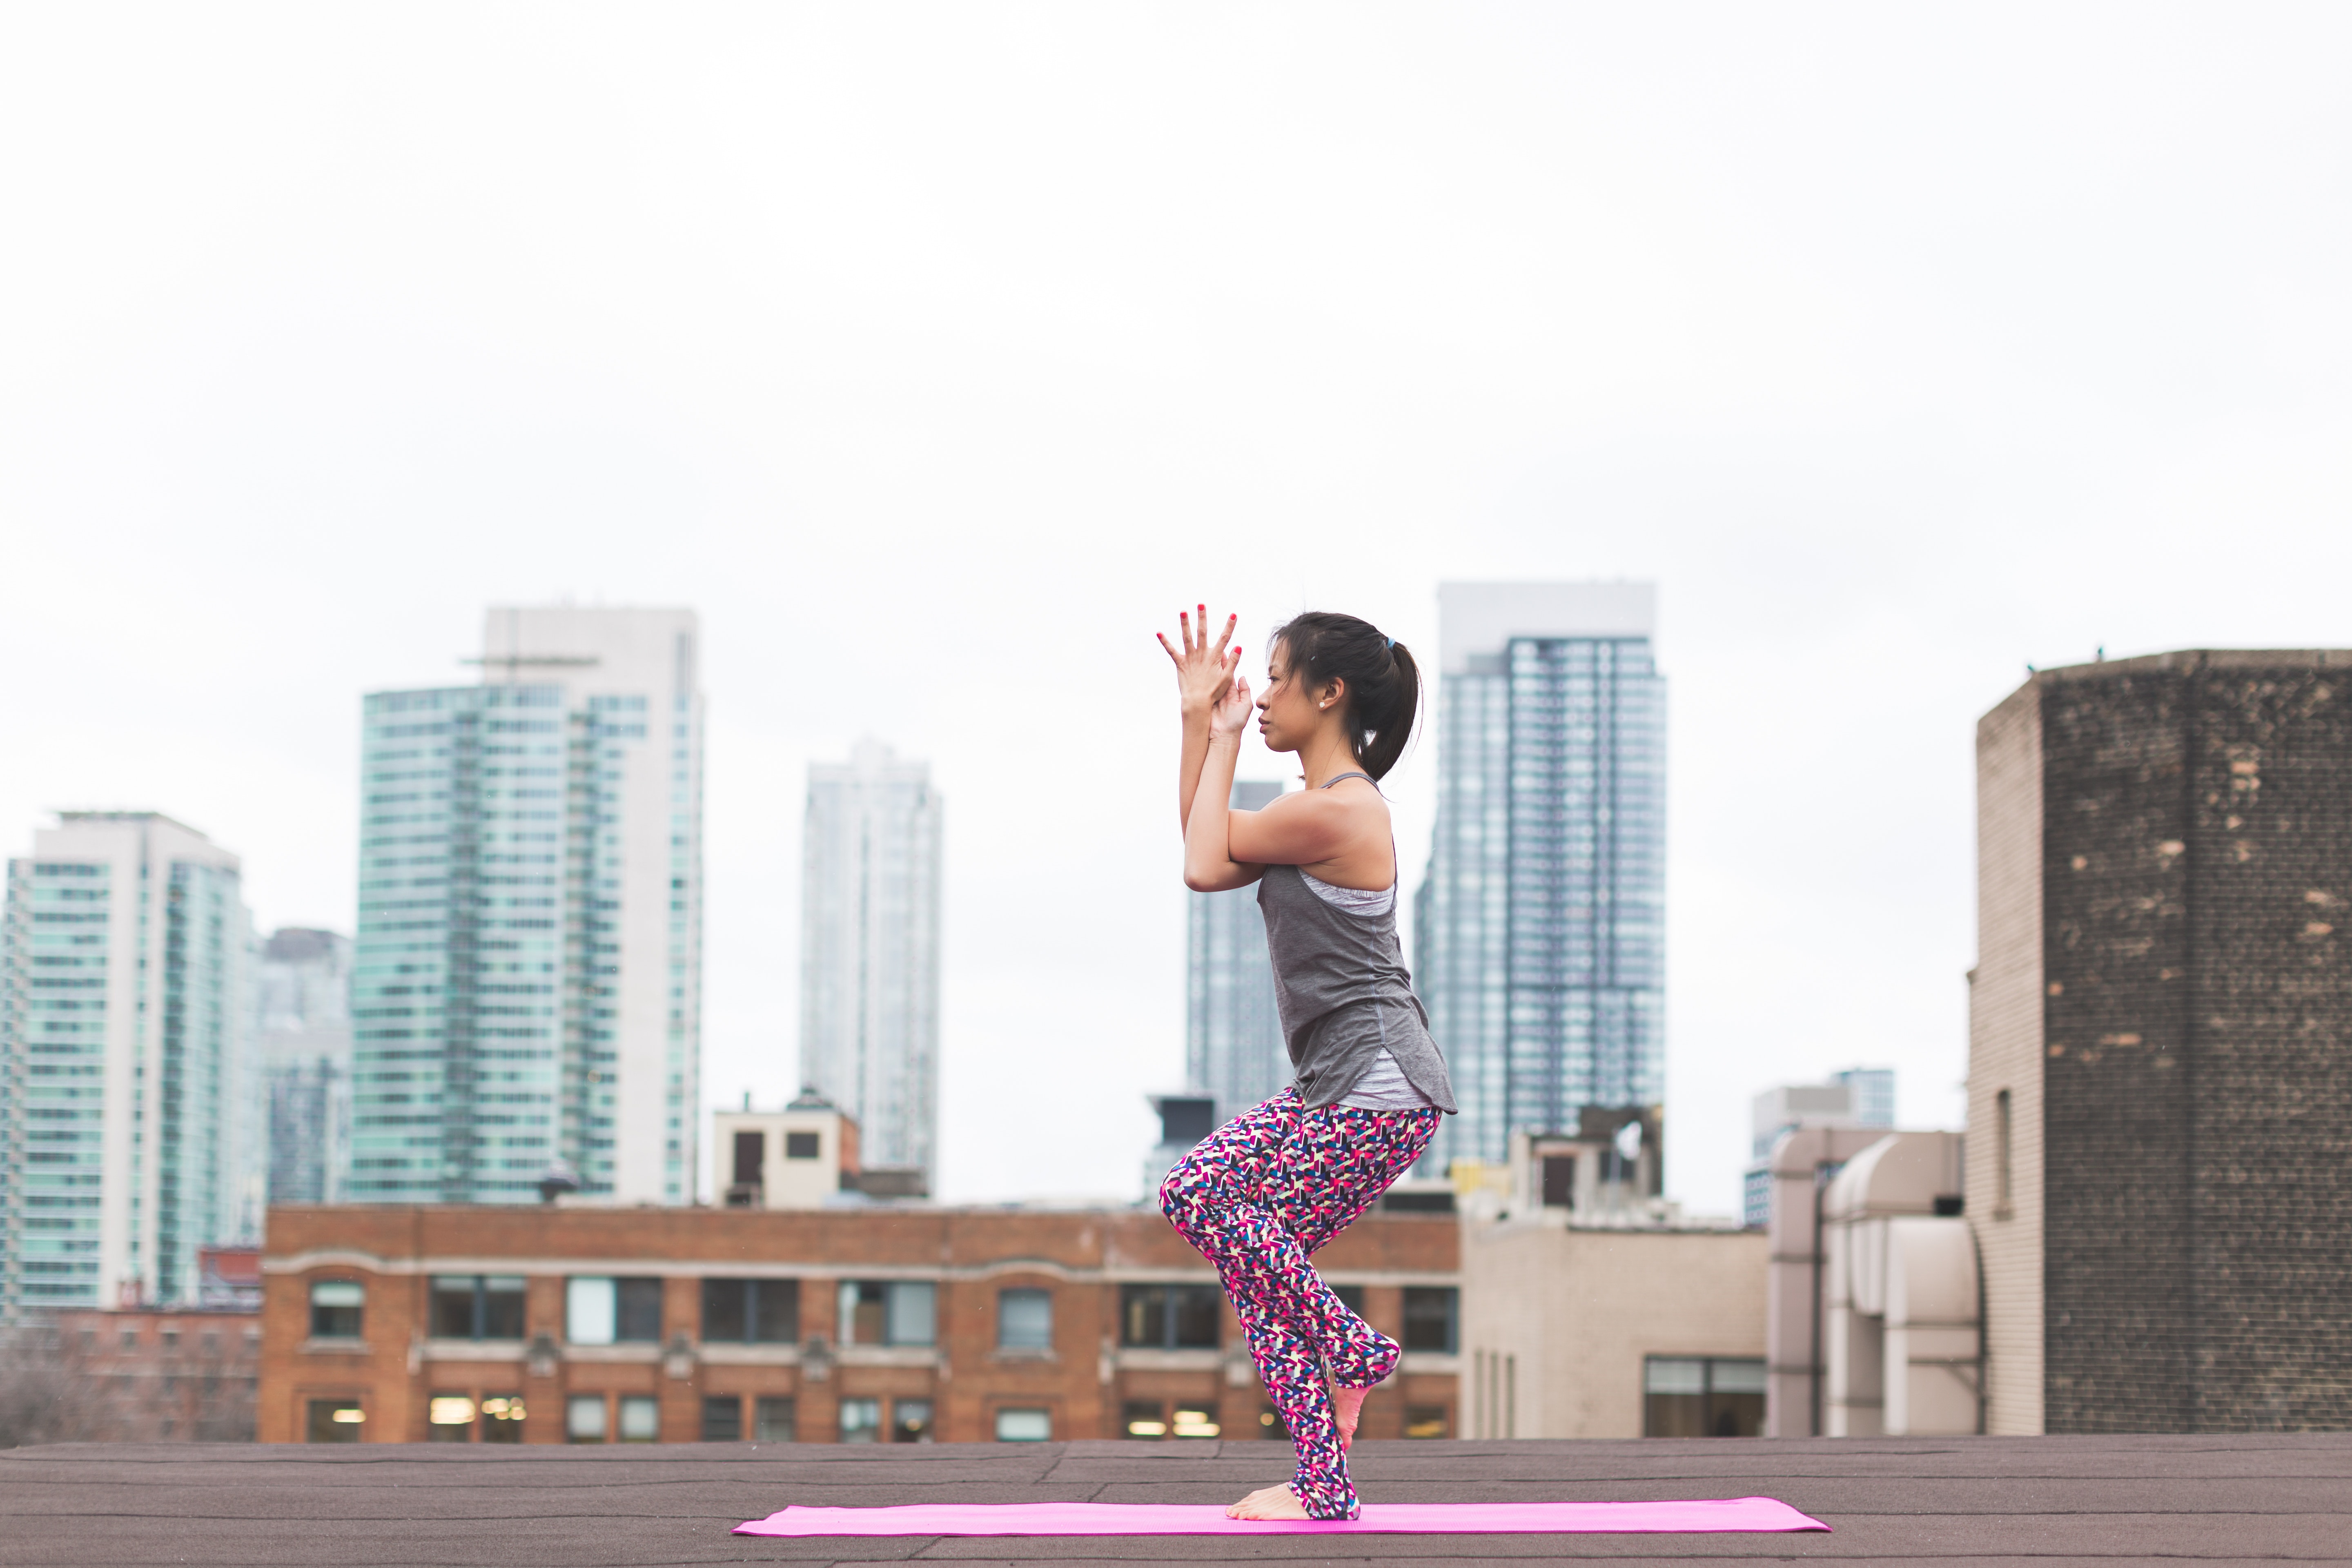
standing, leg, physical fitness, lunge, city, leisure, stretching, shoe, balance